Molecular nanotechnology

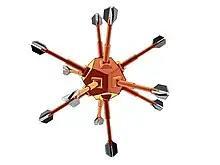
Diagram of a 100 micrometer foglet

Another proposed application of molecular nanotechnology is "utility fog" – in which a cloud of networked microscopic robots (simpler than molecular assemblers) would change its shape and properties to form macroscopic objects and tools in accordance with software commands. Rather than modify the current practices of consuming material goods in different forms, utility fog would simply replace many physical objects.